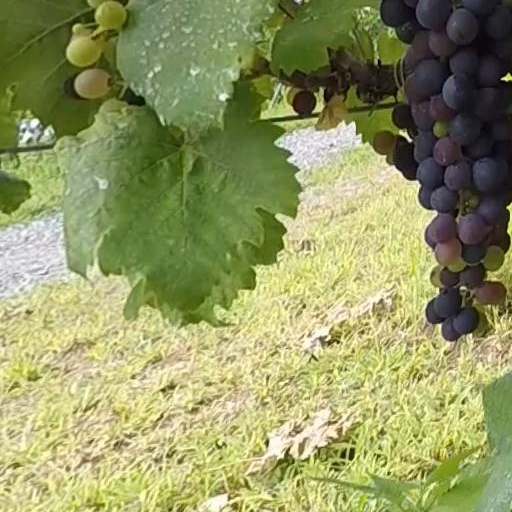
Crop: grape